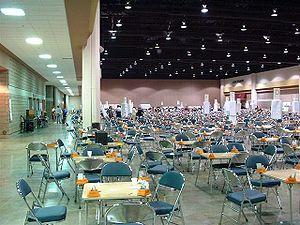
Le bridge est un jeu de cartes, de type jeu de levées, consistant à comptabiliser le nombre de levées réalisées. Il se pratique avec un jeu de 52 cartes, par quatre joueurs, opposant deux équipes composées de deux partenaires.
Un carré de Room, nommé d'après Thomas Gerald Room, est un tableau carré de n lignes et colonnes sur n + 1 symboles vérifiant les conditions suivantes :